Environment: real
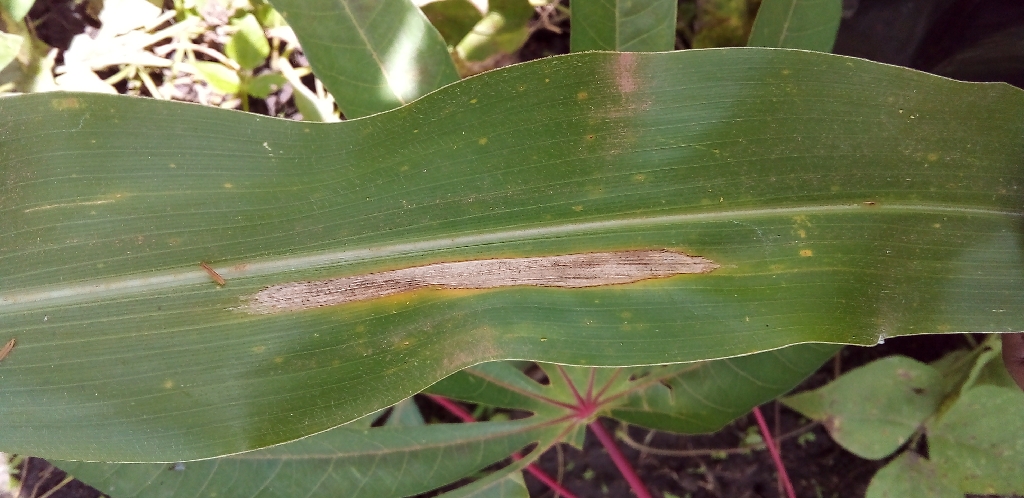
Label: northern_corn_leaf_blight